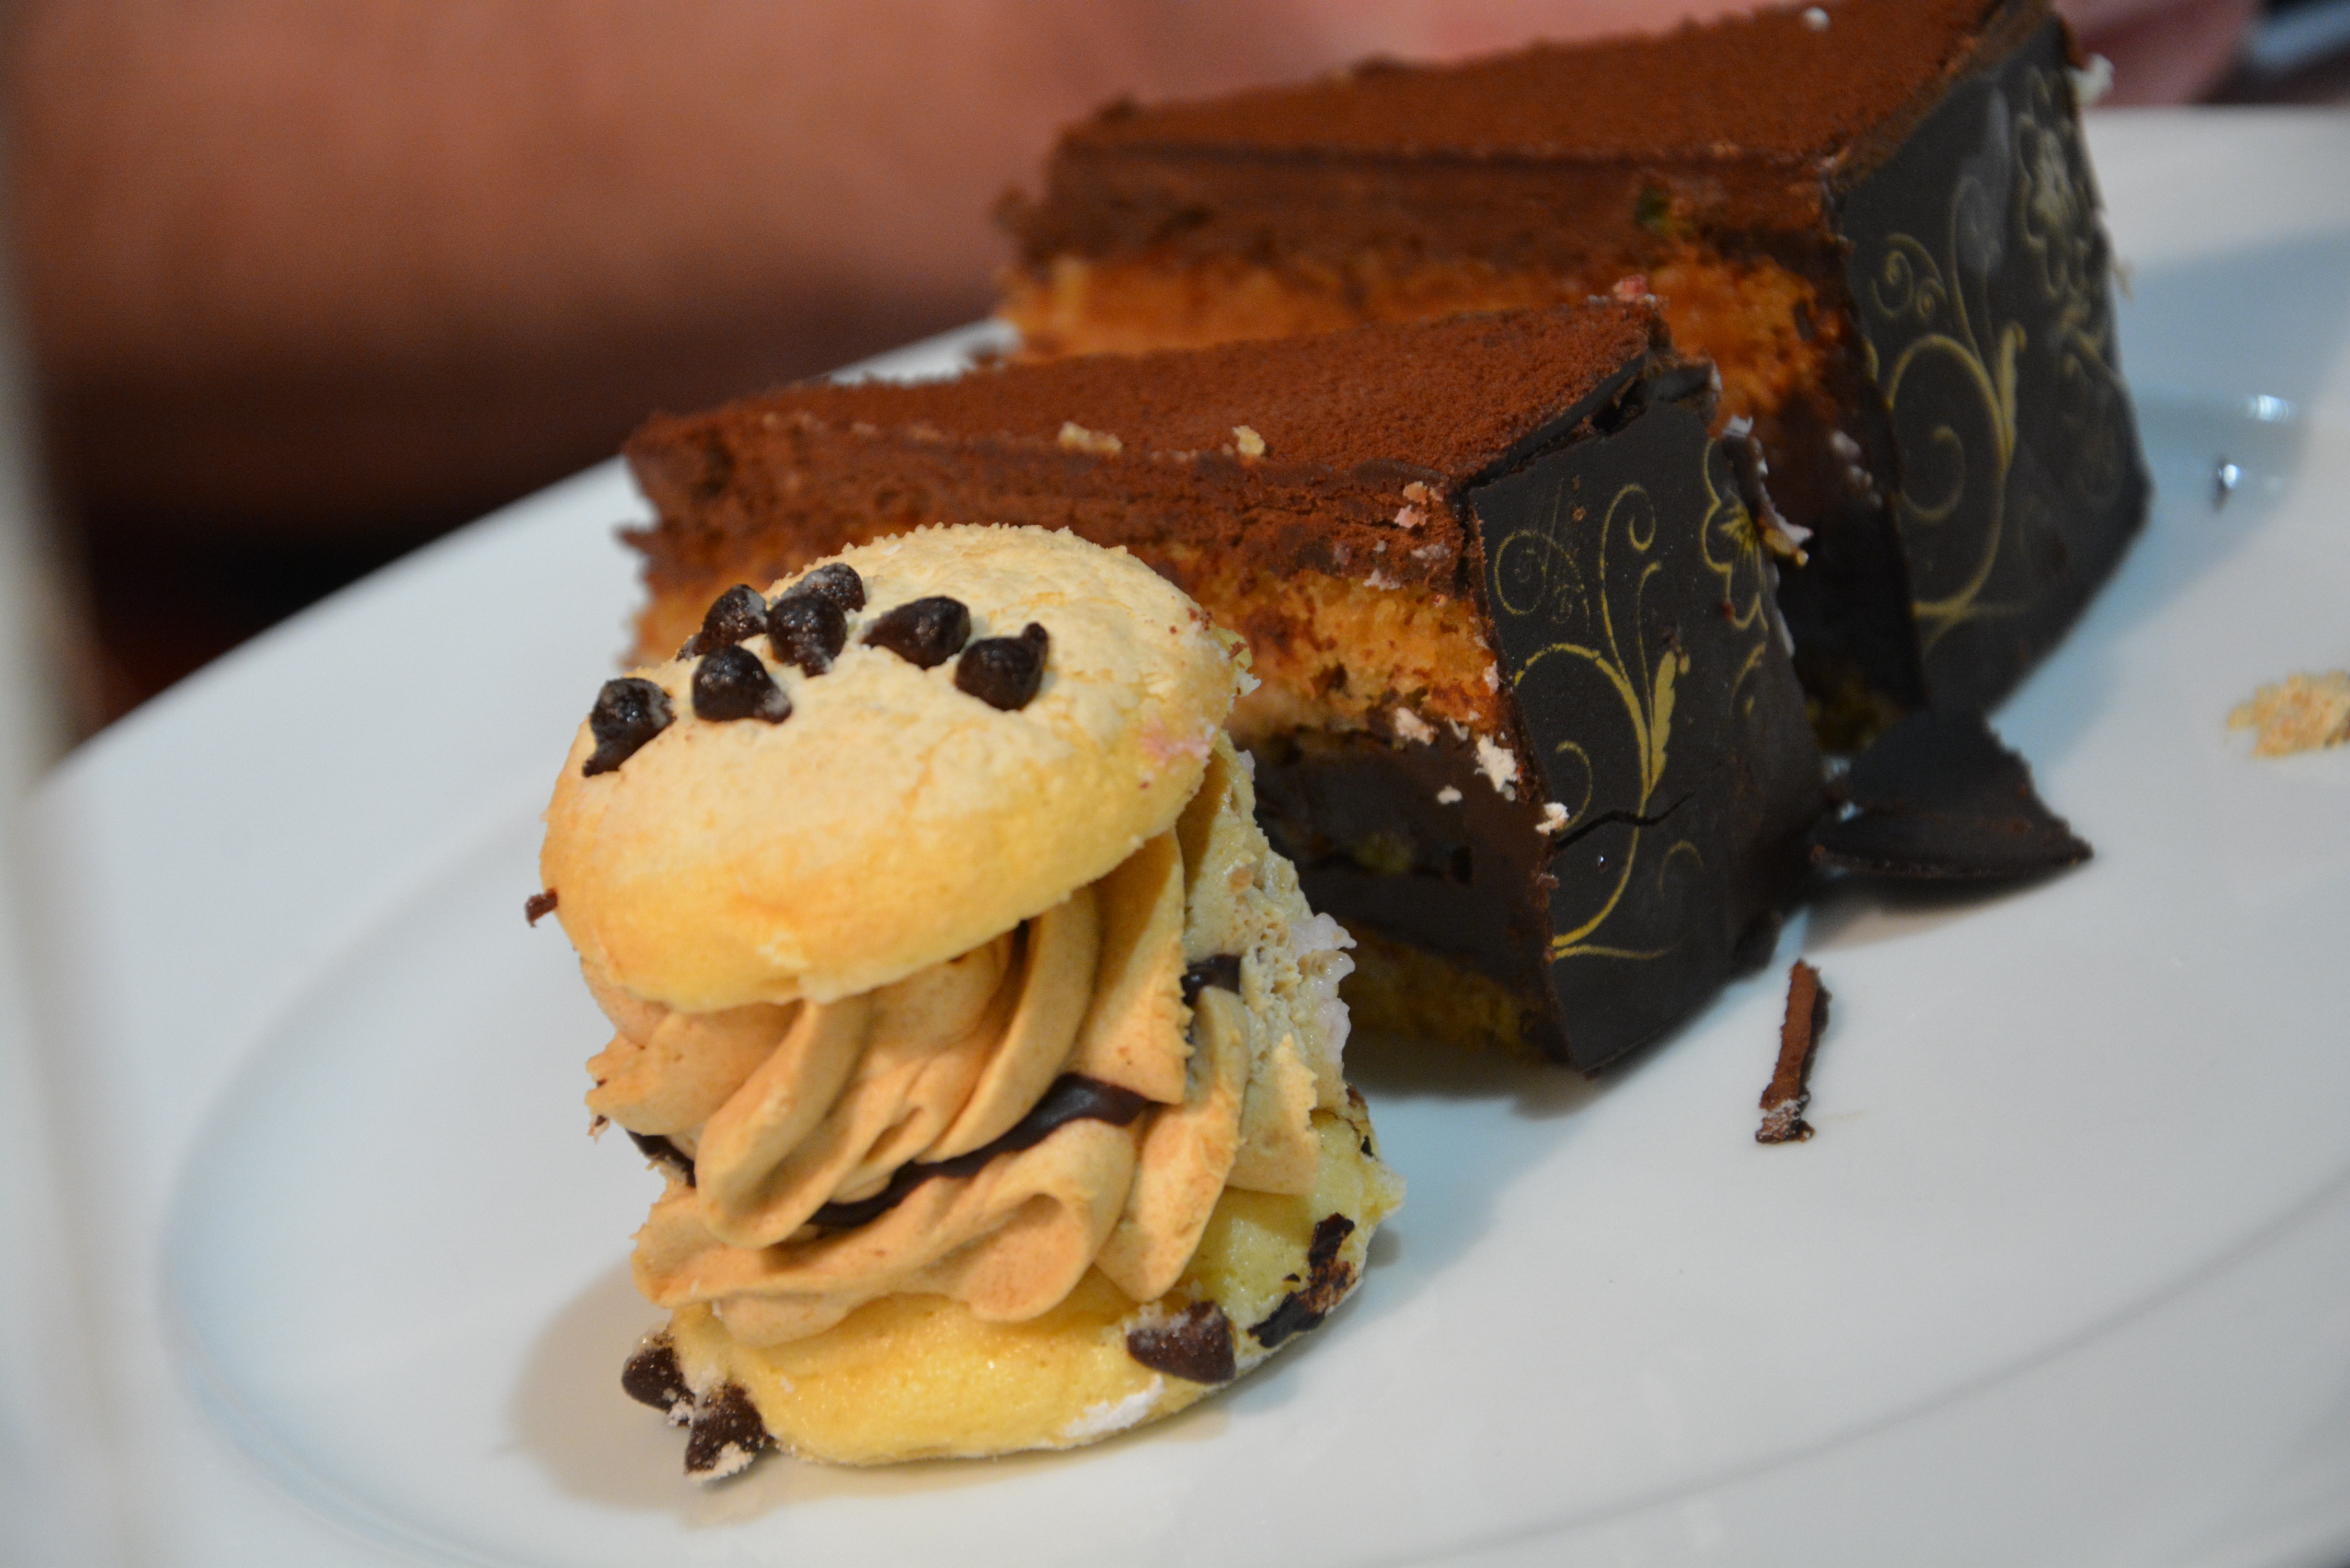
dish, meal, food, produce, rest, breakfast, dessert, cuisine, cake, flavor